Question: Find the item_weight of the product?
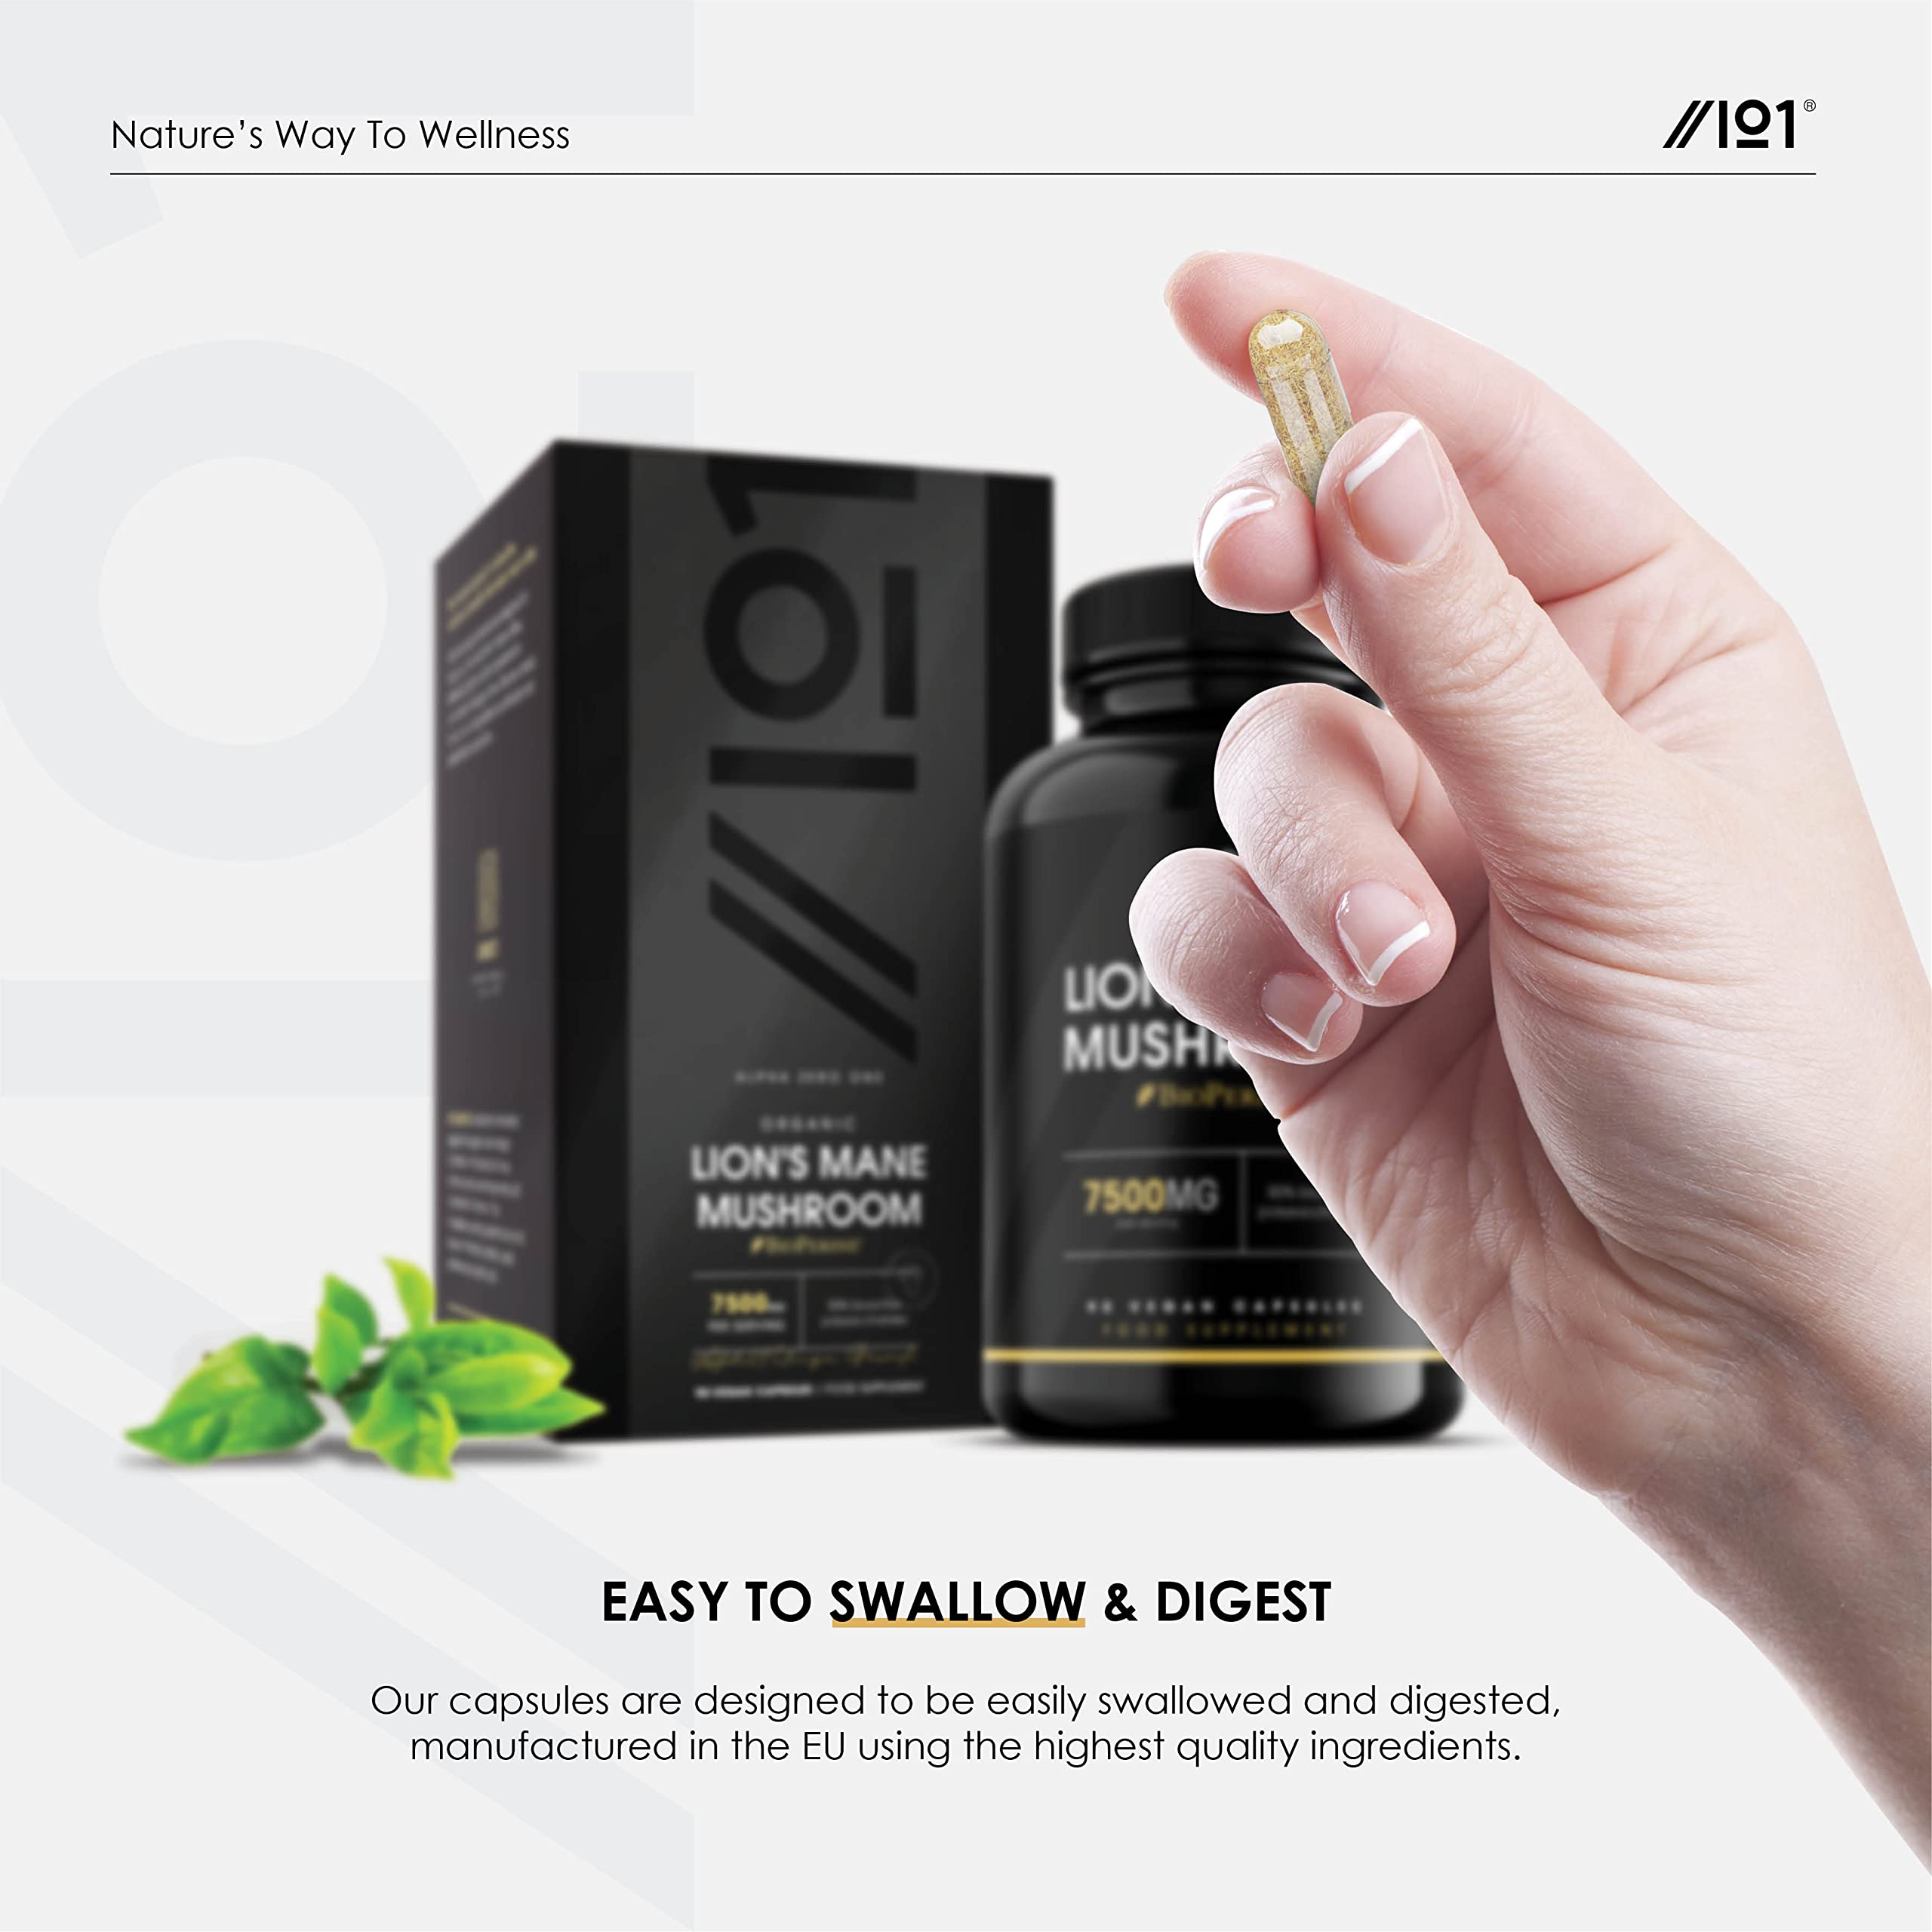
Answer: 7500 milligram